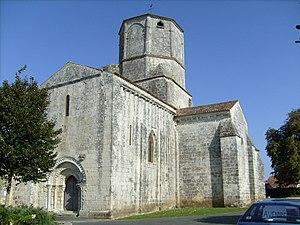
Eglise de Saint-Sulpice d'Arnoult
Cet article recense les monuments historiques français classés en 1924.
L'église Saint-Sulpice est une église de style roman saintongeais située à Saint-Sulpice-d'Arnoult en Saintonge, dans le département français de la Charente-Maritime en région Nouvelle-Aquitaine.
Saint-Sulpice-d’Arnoult est une commune du sud-ouest de la France, située dans le département de la Charente-Maritime. Ses habitants sont appelés les Saint-Sulpiçois et les Saint-Sulpiçoises.